Marine microorganisms

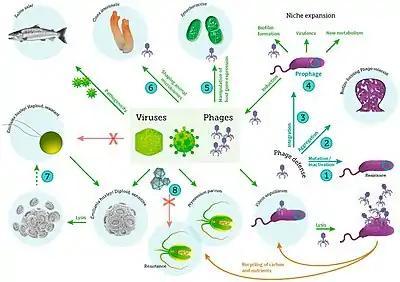

A virus is a small infectious agent that replicates only inside the living cells of other organisms. Viruses can infect all types of life forms, from animals and plants to microorganisms, including bacteria and archaea.